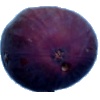
Label: Fig 1